Inside Victor Lewis-Smith

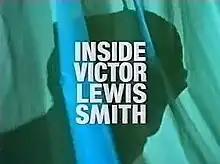

Inside Victor Lewis-Smith is a British comedy sketch/sitcom series that ran on BBC2 from November to December 1993. It was co-written and presented by comedian and writer Victor Lewis-Smith. It ran for six episodes.